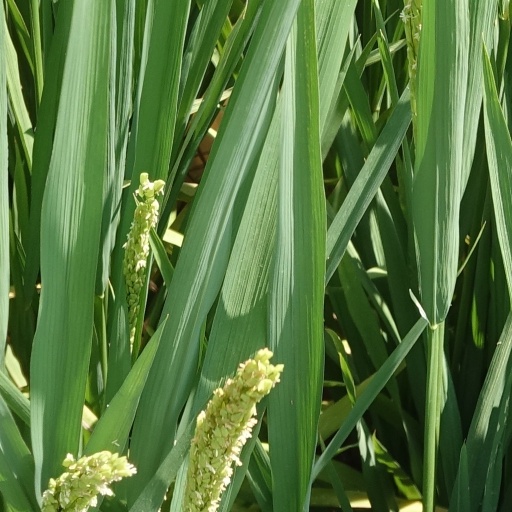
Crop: rice